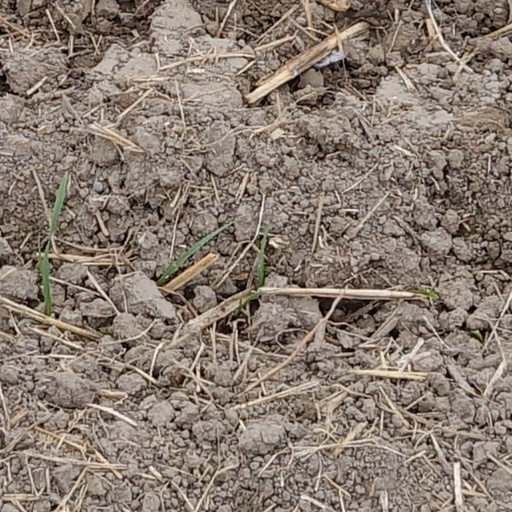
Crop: wheat